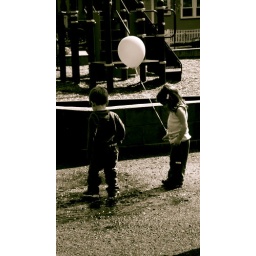
girl with balloon and boy stomping in puddle.